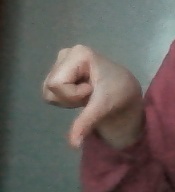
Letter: waw